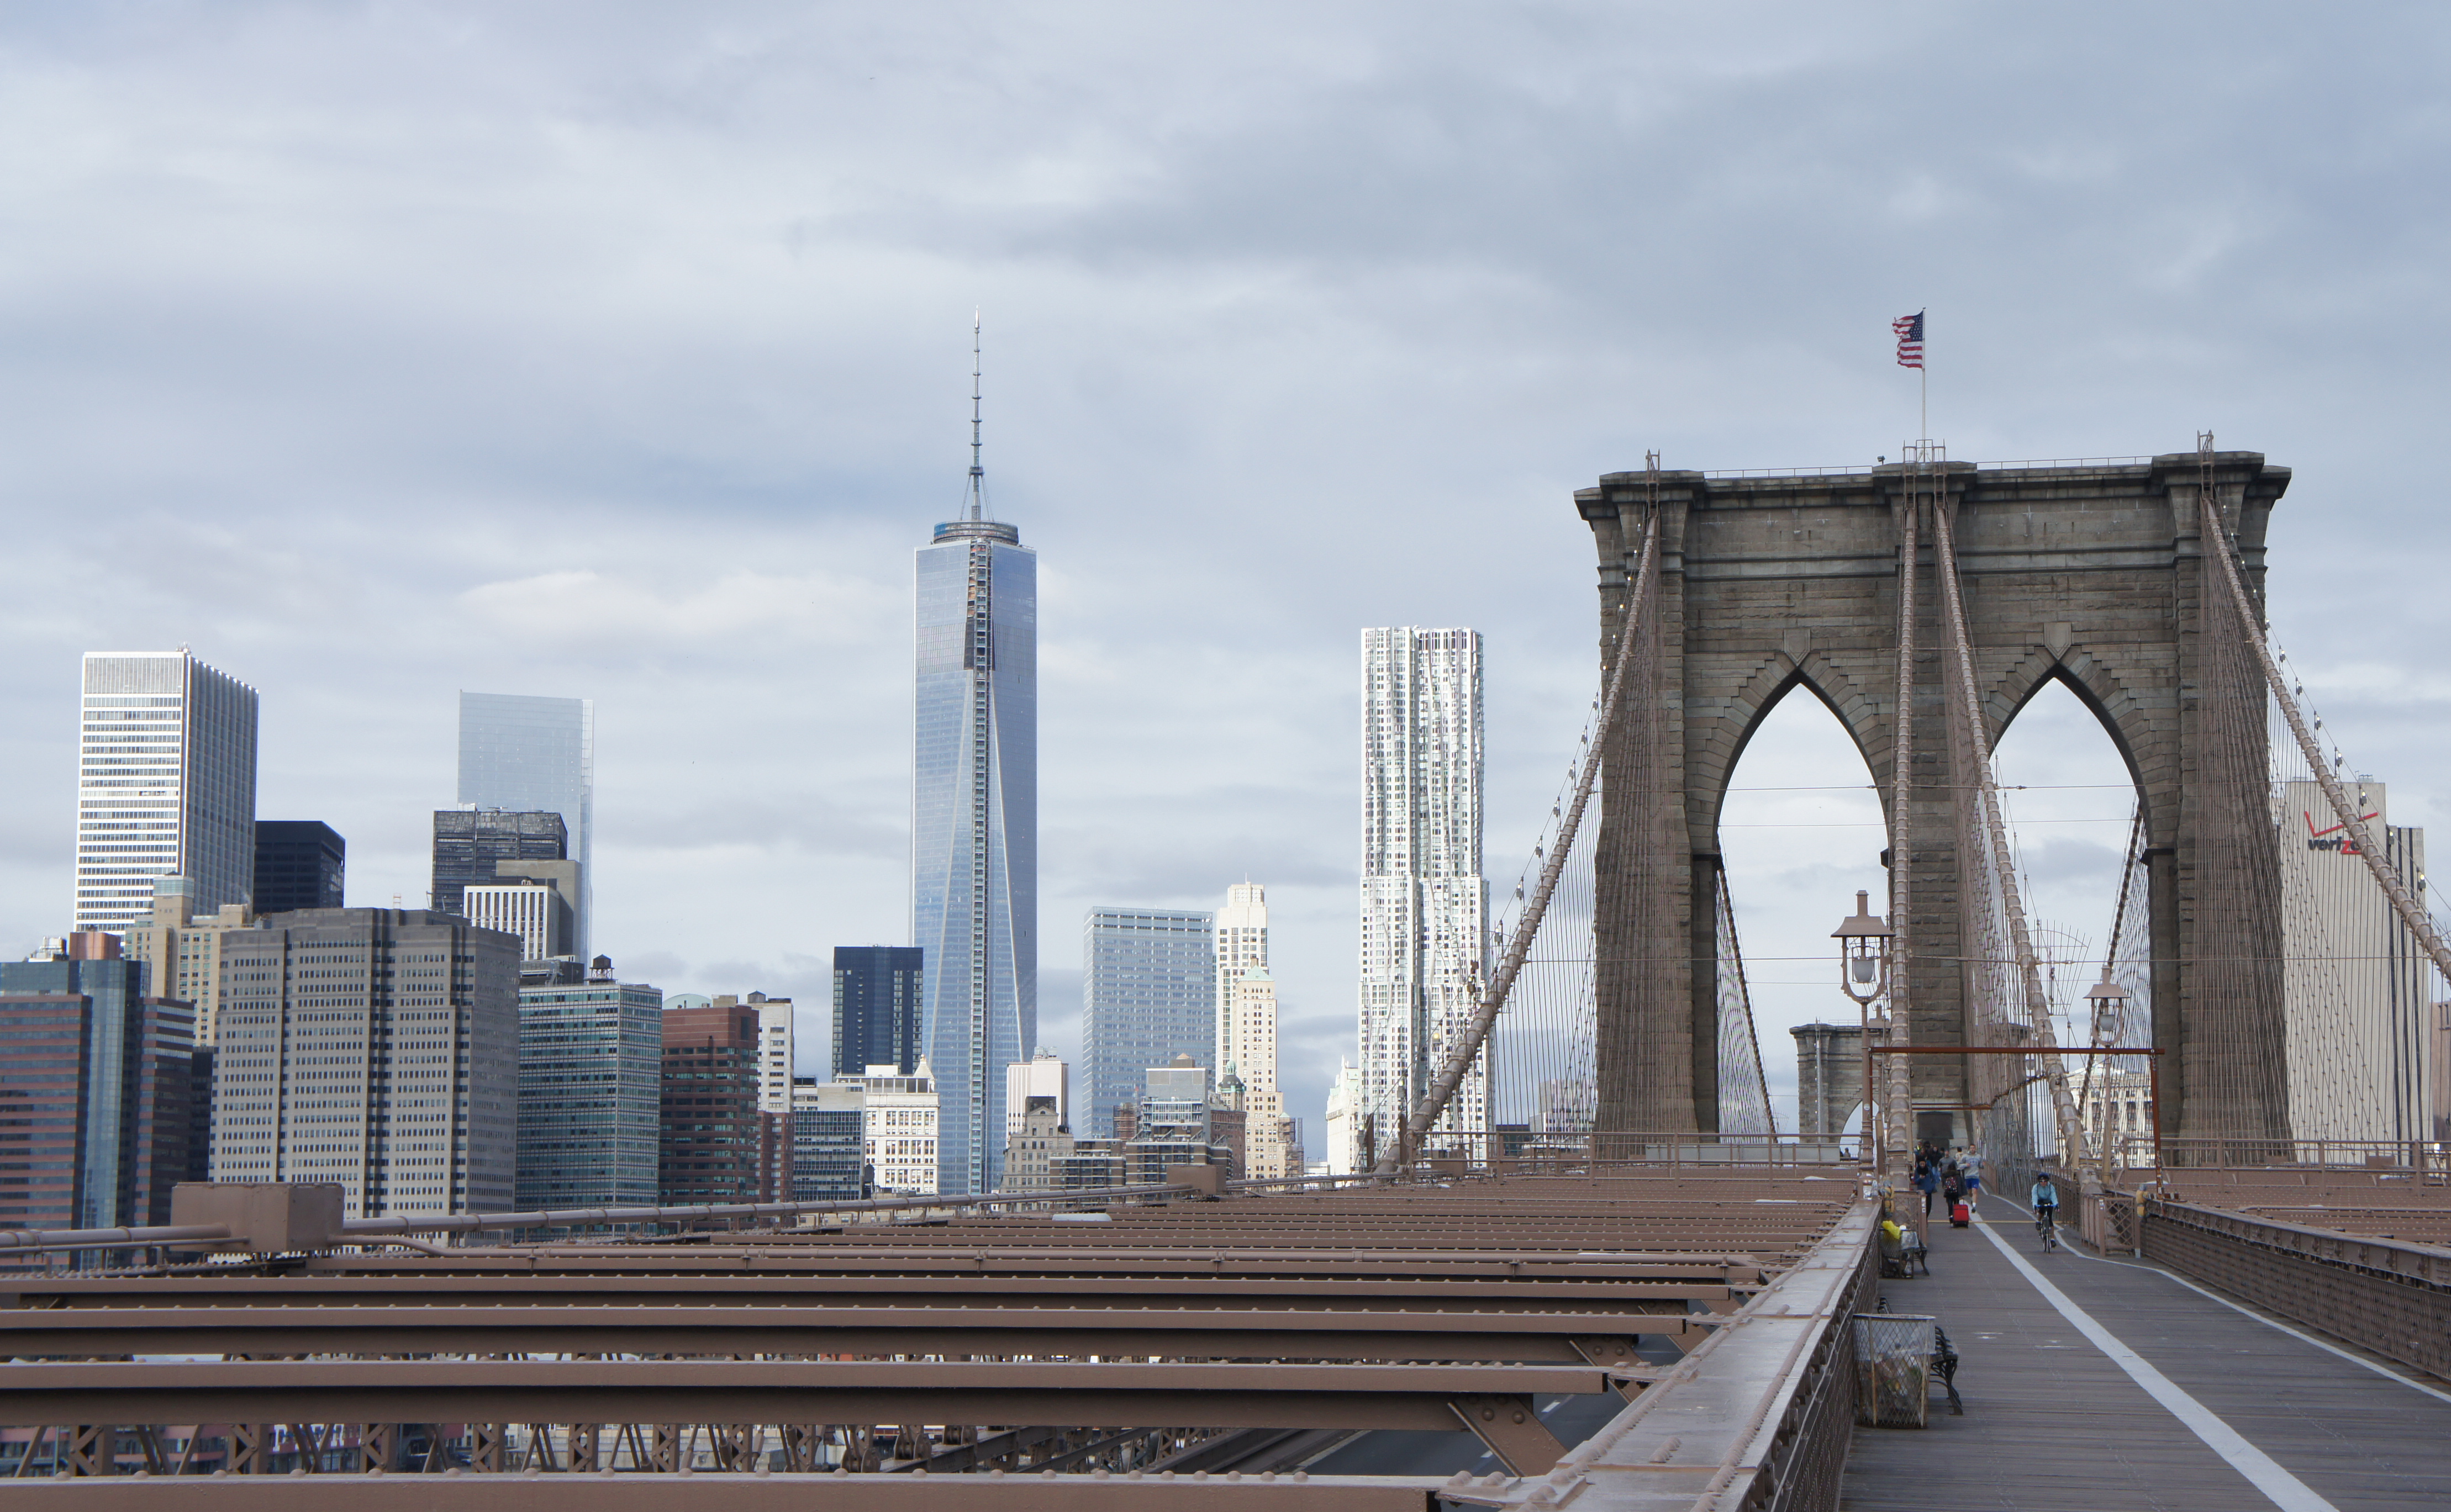
outdoor, architecture, sky, bridge, skyline, city, skyscraper, urban, cityscape, downtown, steel, arch, tower, usa, landmark, overcast, tower block, publicdomain, skyscrapers, pedestrians, windows, americanflag, metropolis, urban area, human settlement, metropolitan area